Lostwithiel railway station

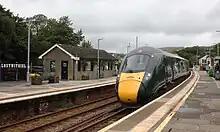
at Lostwithiel with a service to

Trains are operated by Great Western Railway and call once or two times each hour towards both and , many continuing beyond Plymouth to or .